Parton (particle physics)

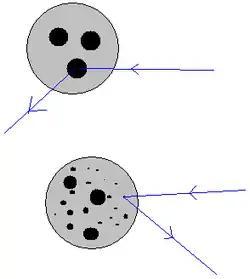
The scattering particle only sees the valence partons. At higher energies, the scattering particles also detects the sea partons.

Any hadron (for example, a proton) can be considered as a composition of a number of point-like constituents, termed "partons".